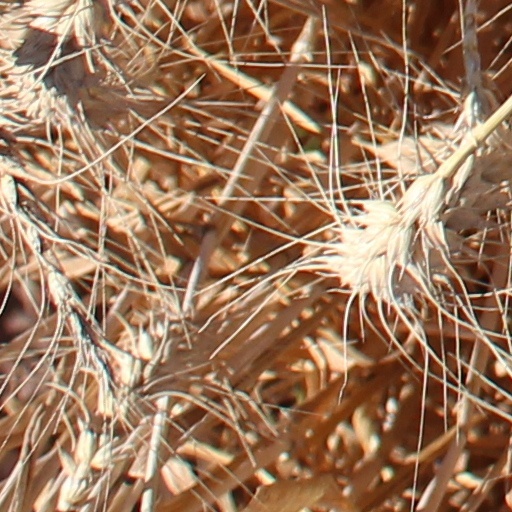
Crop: wheat